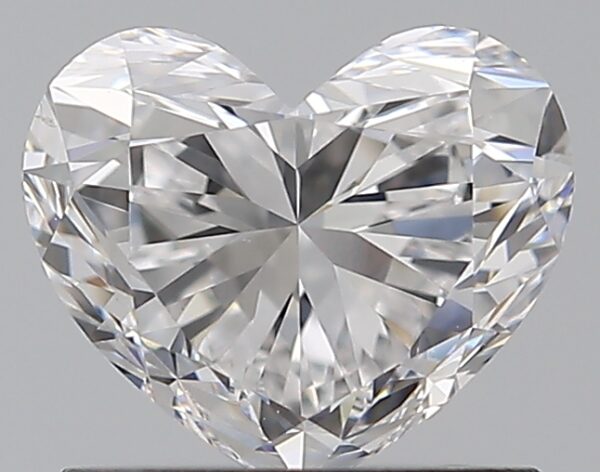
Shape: heart
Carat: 1
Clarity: VS2
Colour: D
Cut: EX
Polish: EX
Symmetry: VG
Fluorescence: N
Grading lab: GIA
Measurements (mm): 5.74 x 6.81 x 4.12